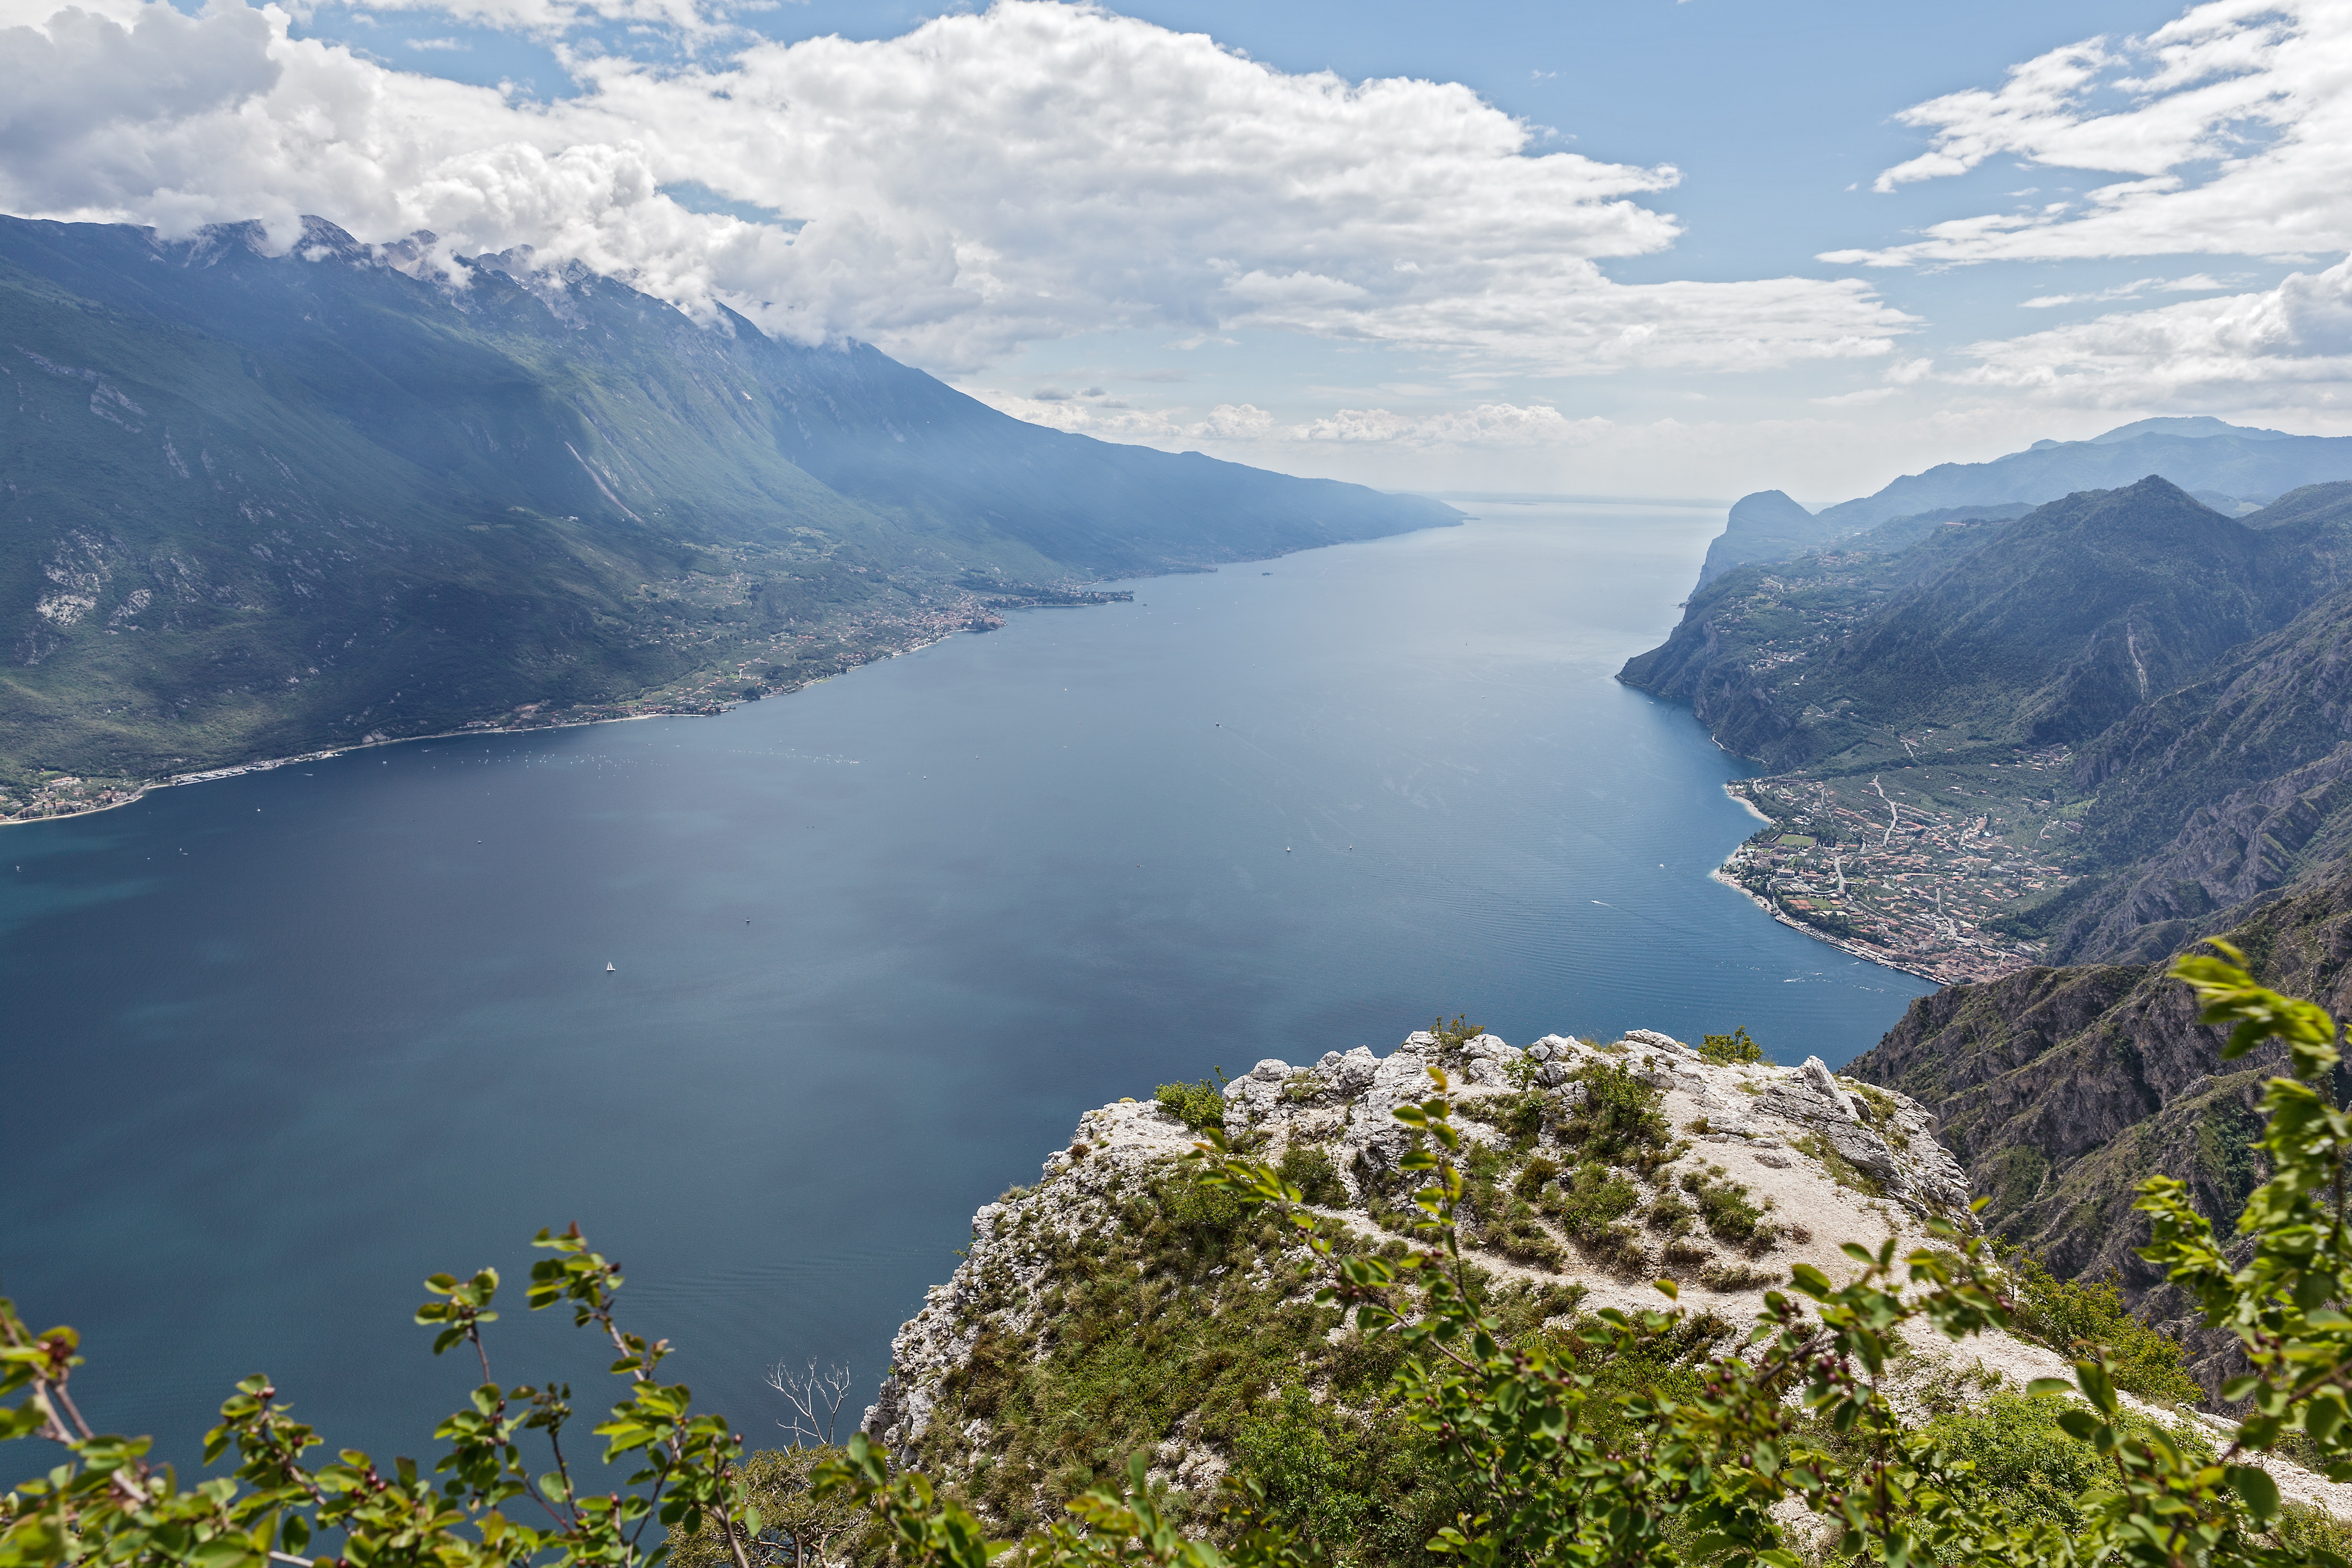
landscape, wilderness, walking, mountain, lake, adventure, view, mountain range, holiday, italy, fjord, reservoir, highland, ridge, body of water, garda, alps, plateau, verona, fell, loch, crater lake, moraine, landform, tarn, mountain pass, trento, geographical feature, mountainous landforms, glacial landform